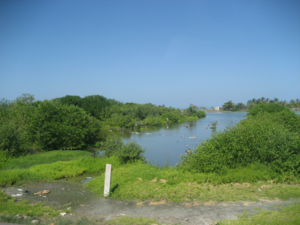
Ciénaga est une municipalité colombienne qui fait partie du département de Magdalena, deuxième plus grand centre de population de ce département après la ville de Santa Marta. Ciénaga est située à 11° 0' de latitude Nord et 74° 15' de longitude Ouest, entre la Sierra Nevada de Santa Marta, la mer des Caraïbes et le marais de la Ciénaga Grande de Santa Marta au nord de la Colombie. La ville est située au nord de Magdalena et à 35 km de Santa Marta à une altitude de 3 m.
Le Sanctuaire de faune et de flore du grand marais de Santa Marta est un marais déclaré zone protégée en 1977 dans le département de Magdalena, en Colombie.
La Vía Parque Isla de Salamanca est une aire protégée et une route située dans la région caribéenne de la Colombie, près de la ville de Barranquilla dans le département de Magdalena. La flore et la faune sont abondantes grâce à la confluence de l'eau douce du fleuve Magdalena et l'eau salée de la Mer des Caraïbes. Il fut créé en 1964 pour protéger l'importante variété d'oiseaux et les mangroves du littoral.